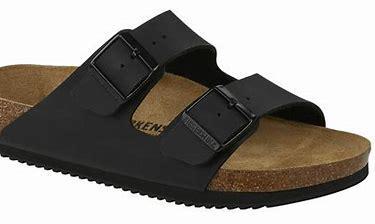
Brand: Birkenstock
Model: 100